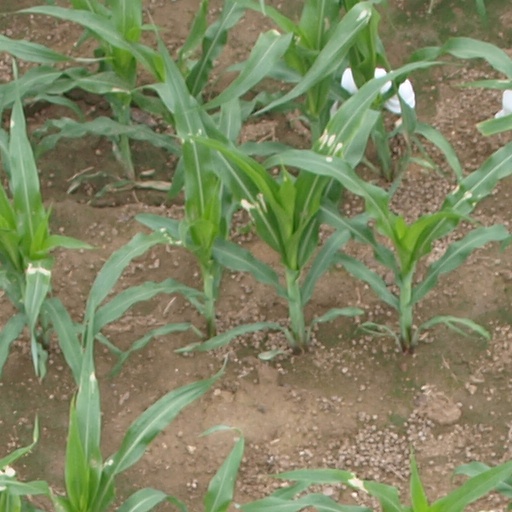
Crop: maize; corn